Campus of the College of William & Mary

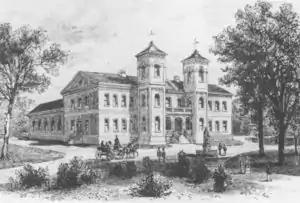
The College Building as it appeared from 1859 to 1862 with Italianate towers

On February 8, 1693, King William III of England and Queen Mary II granted a royal charter that established the College of William & Mary in Virginia and made James Blair the first president of the college. Blair returned to the Colony of Virginia in October that year and the Virginia General Assembly began debating the location of the new college's campus. The assembly selected Middle Plantation, a spot roughly equidistant between the York River and James River on the Virginia Peninsula. Middle Plantation lay between two palisades, with the campus site just west of the second, 1633-authorized fortification which ran from Queen's Creek to Archer's Hope Creek (now known as College Creek). The college trustees purchased 330 acres from Thomas Ballard for £170 and assigned Thomas Hadley to begin developing a portion of the property.